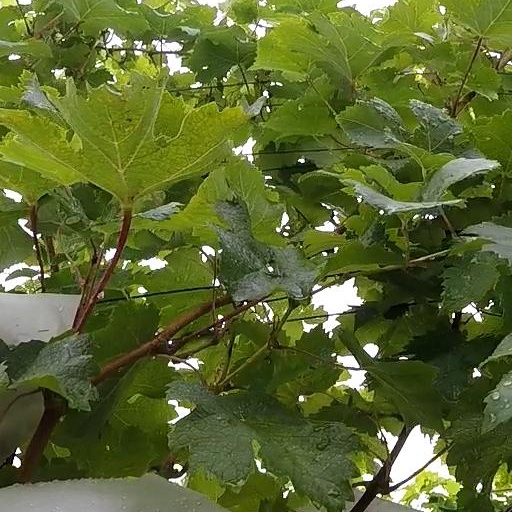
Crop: grape